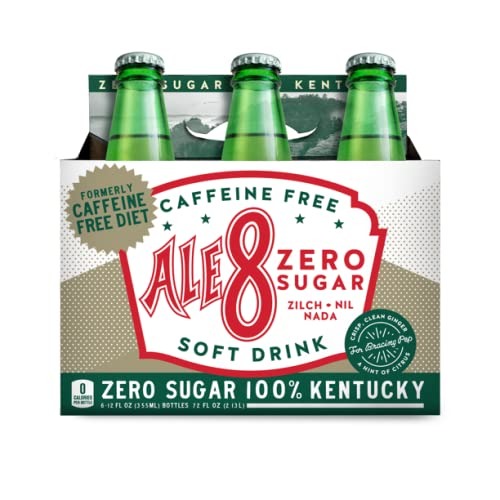
Item Name: Ale 8 One Caffeine Free, Zero Sugar, 12 ounces (6 Glass Bottles), 100% Kentucky Soft Drink
Bullet Point 1: 100% Kentucky
Bullet Point 2: Kentucky Proud
Bullet Point 3: Caffeine Free
Bullet Point 4: Diet
Product Description: Made with the same bracing pep as Ale 8's original Ale-8 without the caffeine, Caffeine Free Diet Ale-8 is a toast to those who seek to find their own flavor. Launched in 2011 in response to requests from Ale 8 fans, Caffeine Free Diet Ale-8 contains no sugar and no calories to let the ginger citrus flavor shine. Kentucky Proud 100% Kentucky Crisp, Clean Ginger
Value: 1.0
Unit: Count

Price: 14.99